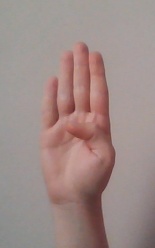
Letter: kaaf